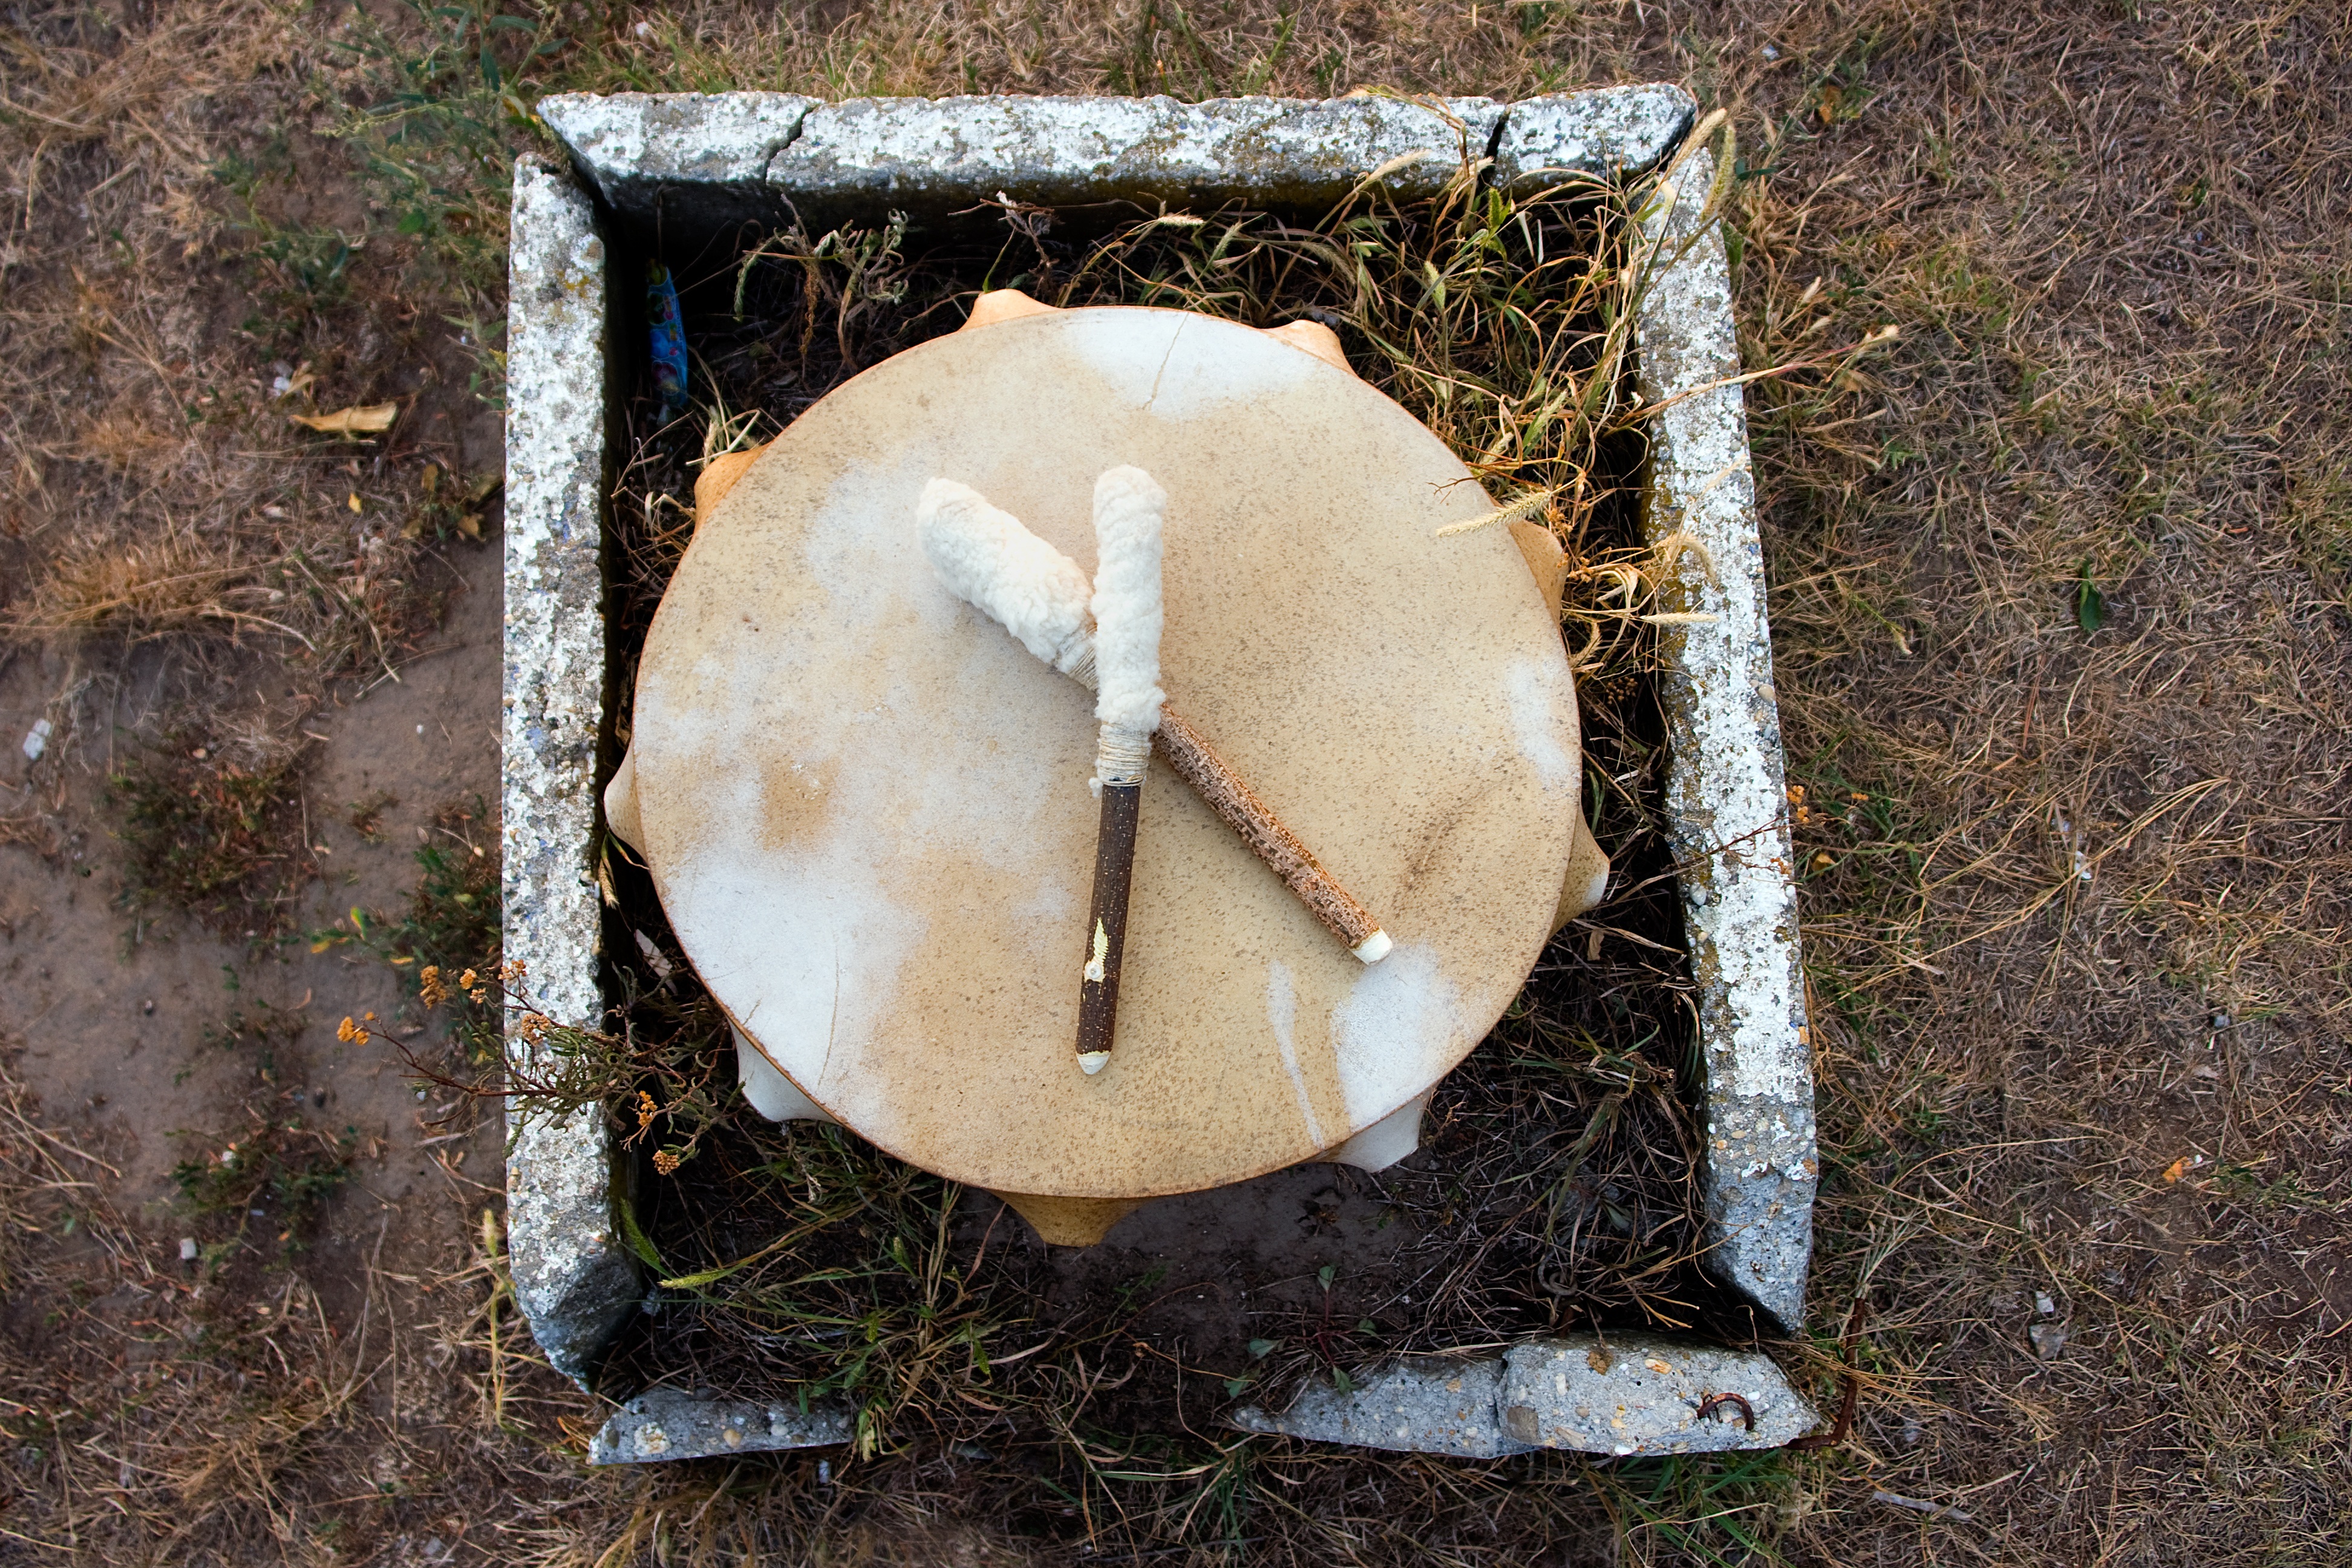
tree, music, wood, play, concert, instrument, musician, drum, rave, drumstick, fungus, bass, design, musical, sound, drummer, tribal, rhythm, shaman